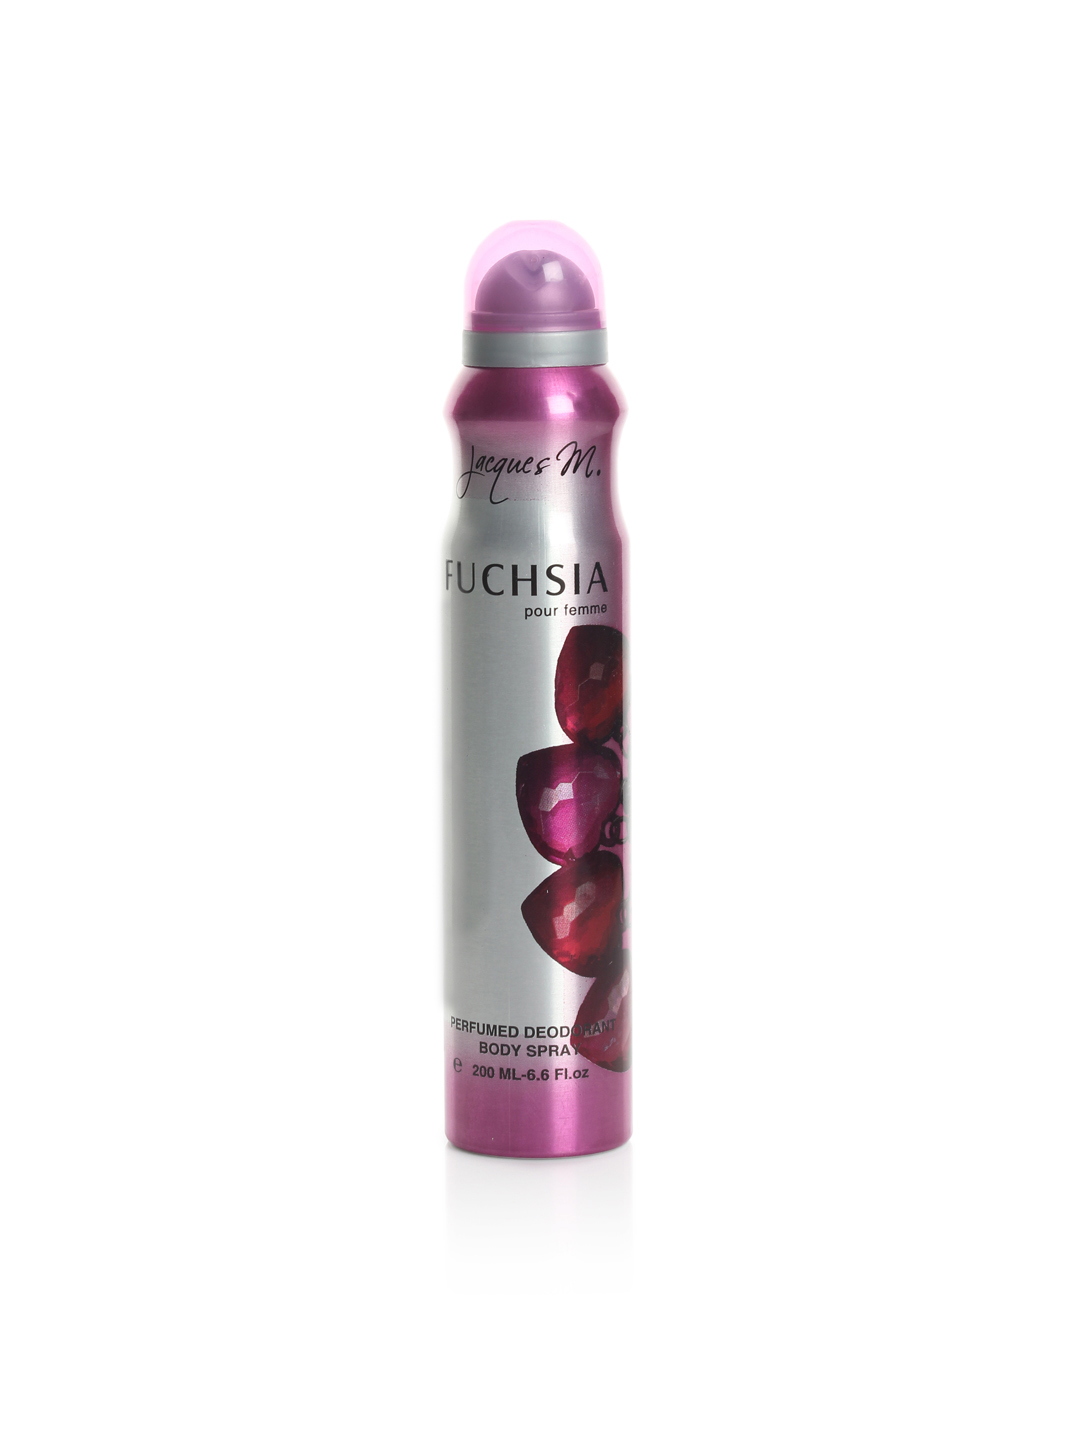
Jacques M Women Fuchsia Deo
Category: Personal Care / Fragrance / Deodorant
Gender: Women
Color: Pink
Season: Spring 2017
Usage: Casual